Vincent Lunabek

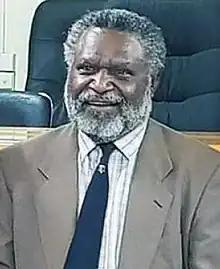
Lunabek in 2019

Vincent Lunabek is a Vanuatuan legal and political figure.